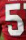
Number: 5